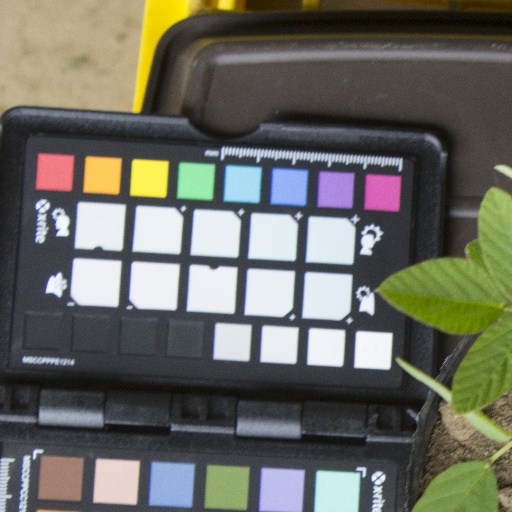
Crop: soybean